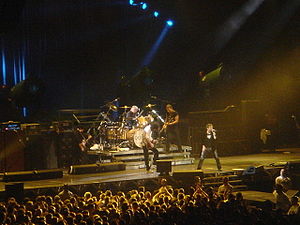
Paul Rodgers / Queen + Paul Rodgers
Paul Rodgers og Queen i NEC, Birmingham, 6 May 2005.
Paul Bernard Rodgers er en engelsk rock Singer-songwriter bedst kendt for at være medlem af Free og Bad Company. Begge bands fik international succes i 1970'erne. Inden han fortsatte sin karriere som solo-kunstner, var han også medlem af The Firm og The Law. Fra 2004 til 2009 turnerede og indspillede han med Queen. Rodgers er kendt under tilnavnet "The Voice".